French Directory

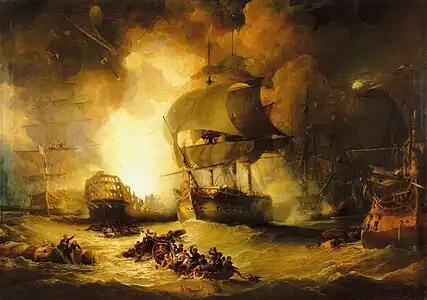
"The Destruction of 'L'Orient' at the Battle of the Nile, 1 August 1798", oil on canvas by George Arnald (1825-1827). Defeat at the Battle of the Nile left Bonaparte and his army stranded in Egypt. National Maritime Museum, Greenwich, England

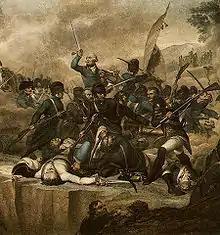
Suvorov and a Russian-Austrian army defeat the French at the Battle of Cassano on 27 April 1799 by Luigi Schiavonetti

Parallel with the parliamentary royalists, but not directly connected with them, a clandestine network of royalists existed, whose objective was to place Louis XVIII, then in exile in Germany, on the French throne. They were funded largely by Britain, through the offices of William Wickham, the British spymaster who had his headquarters in Switzerland. These networks were too divided and too closely watched by the police to have much effect on politics. However, Wickham did make one contact that proved to have a decisive effect on French politics: through an intermediary, he had held negotiations with General Pichegru, then commander of the Army of the Rhine.